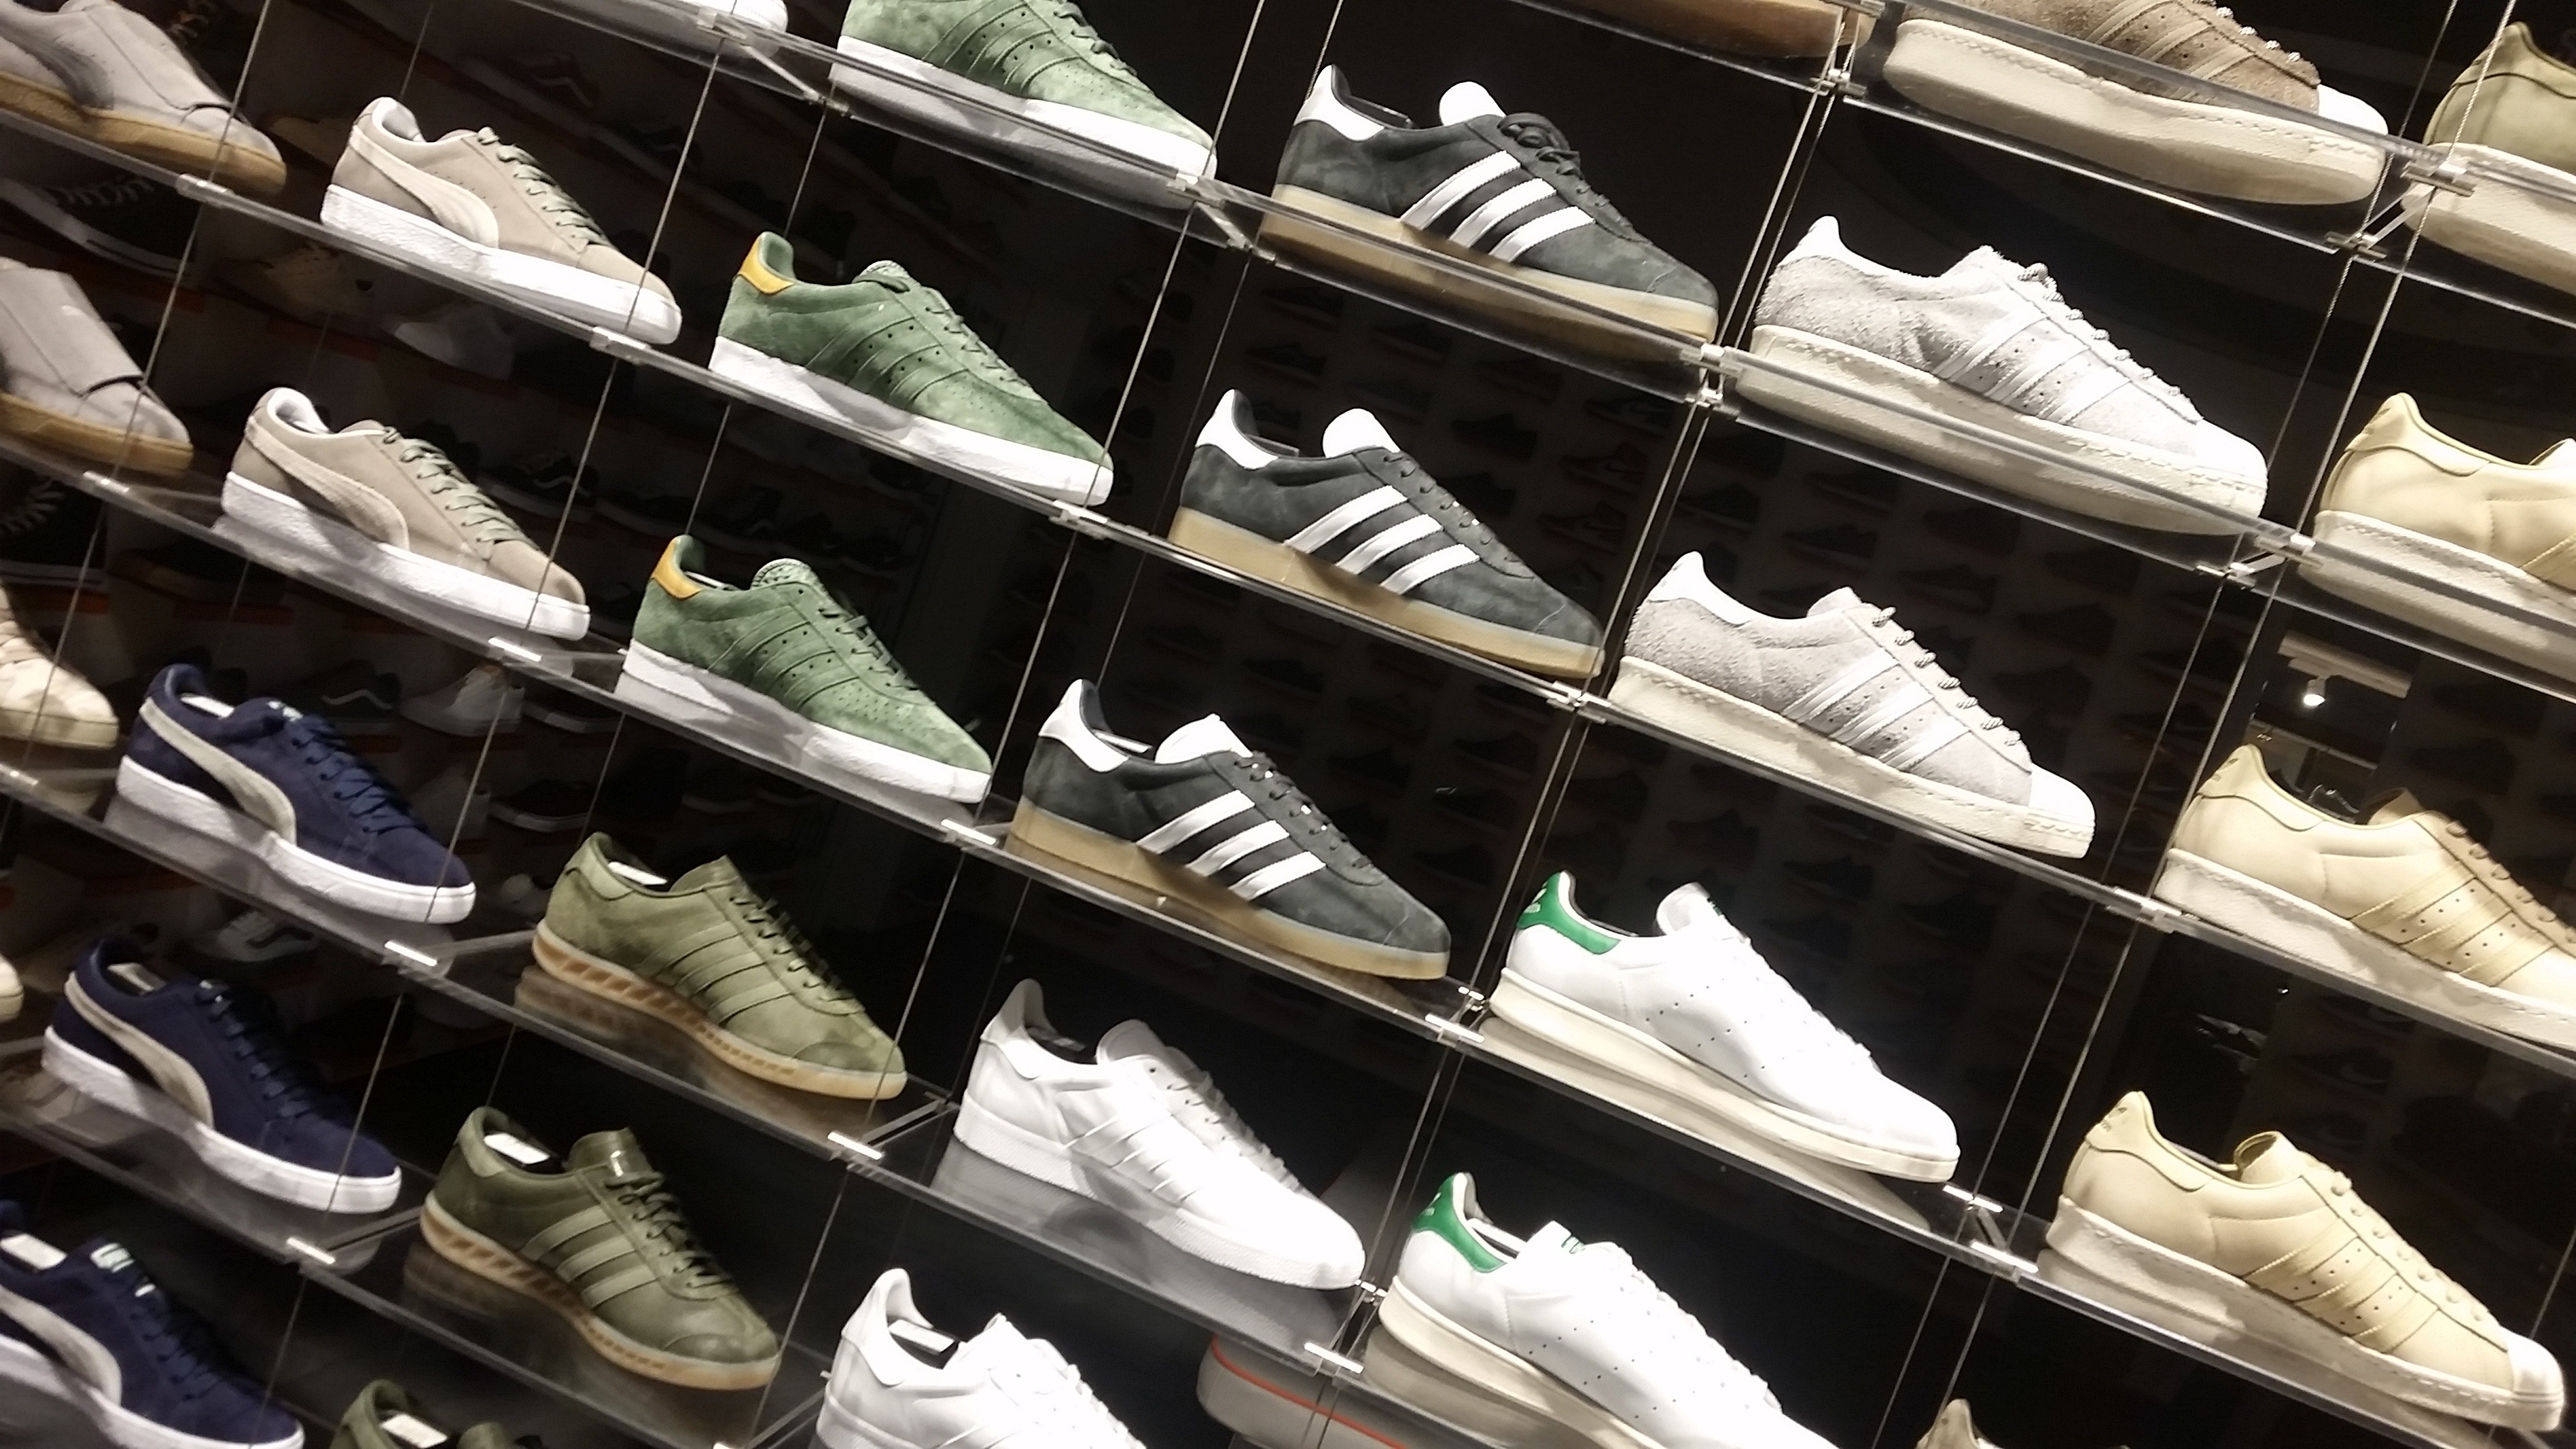
wood, leather, food, color, shoes, display, sneakers, retail, brand shoes